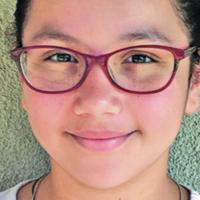
Age group: age 11-20